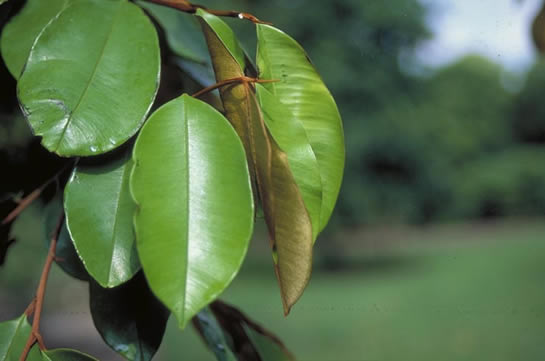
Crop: apple
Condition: healthy